Ivan Zemljak

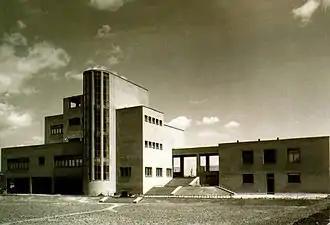
Selska Road School (1930) in Zagreb

Zemljak studied at the Graz University of Technology from 1912 to 1914, later attending the German Technical College in Prague. Following his 1920 graduation, Zemljak worked in Zagreb, where he completed a number of projects.